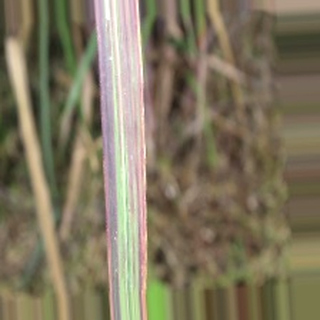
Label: sugarcane_bacterial_blight